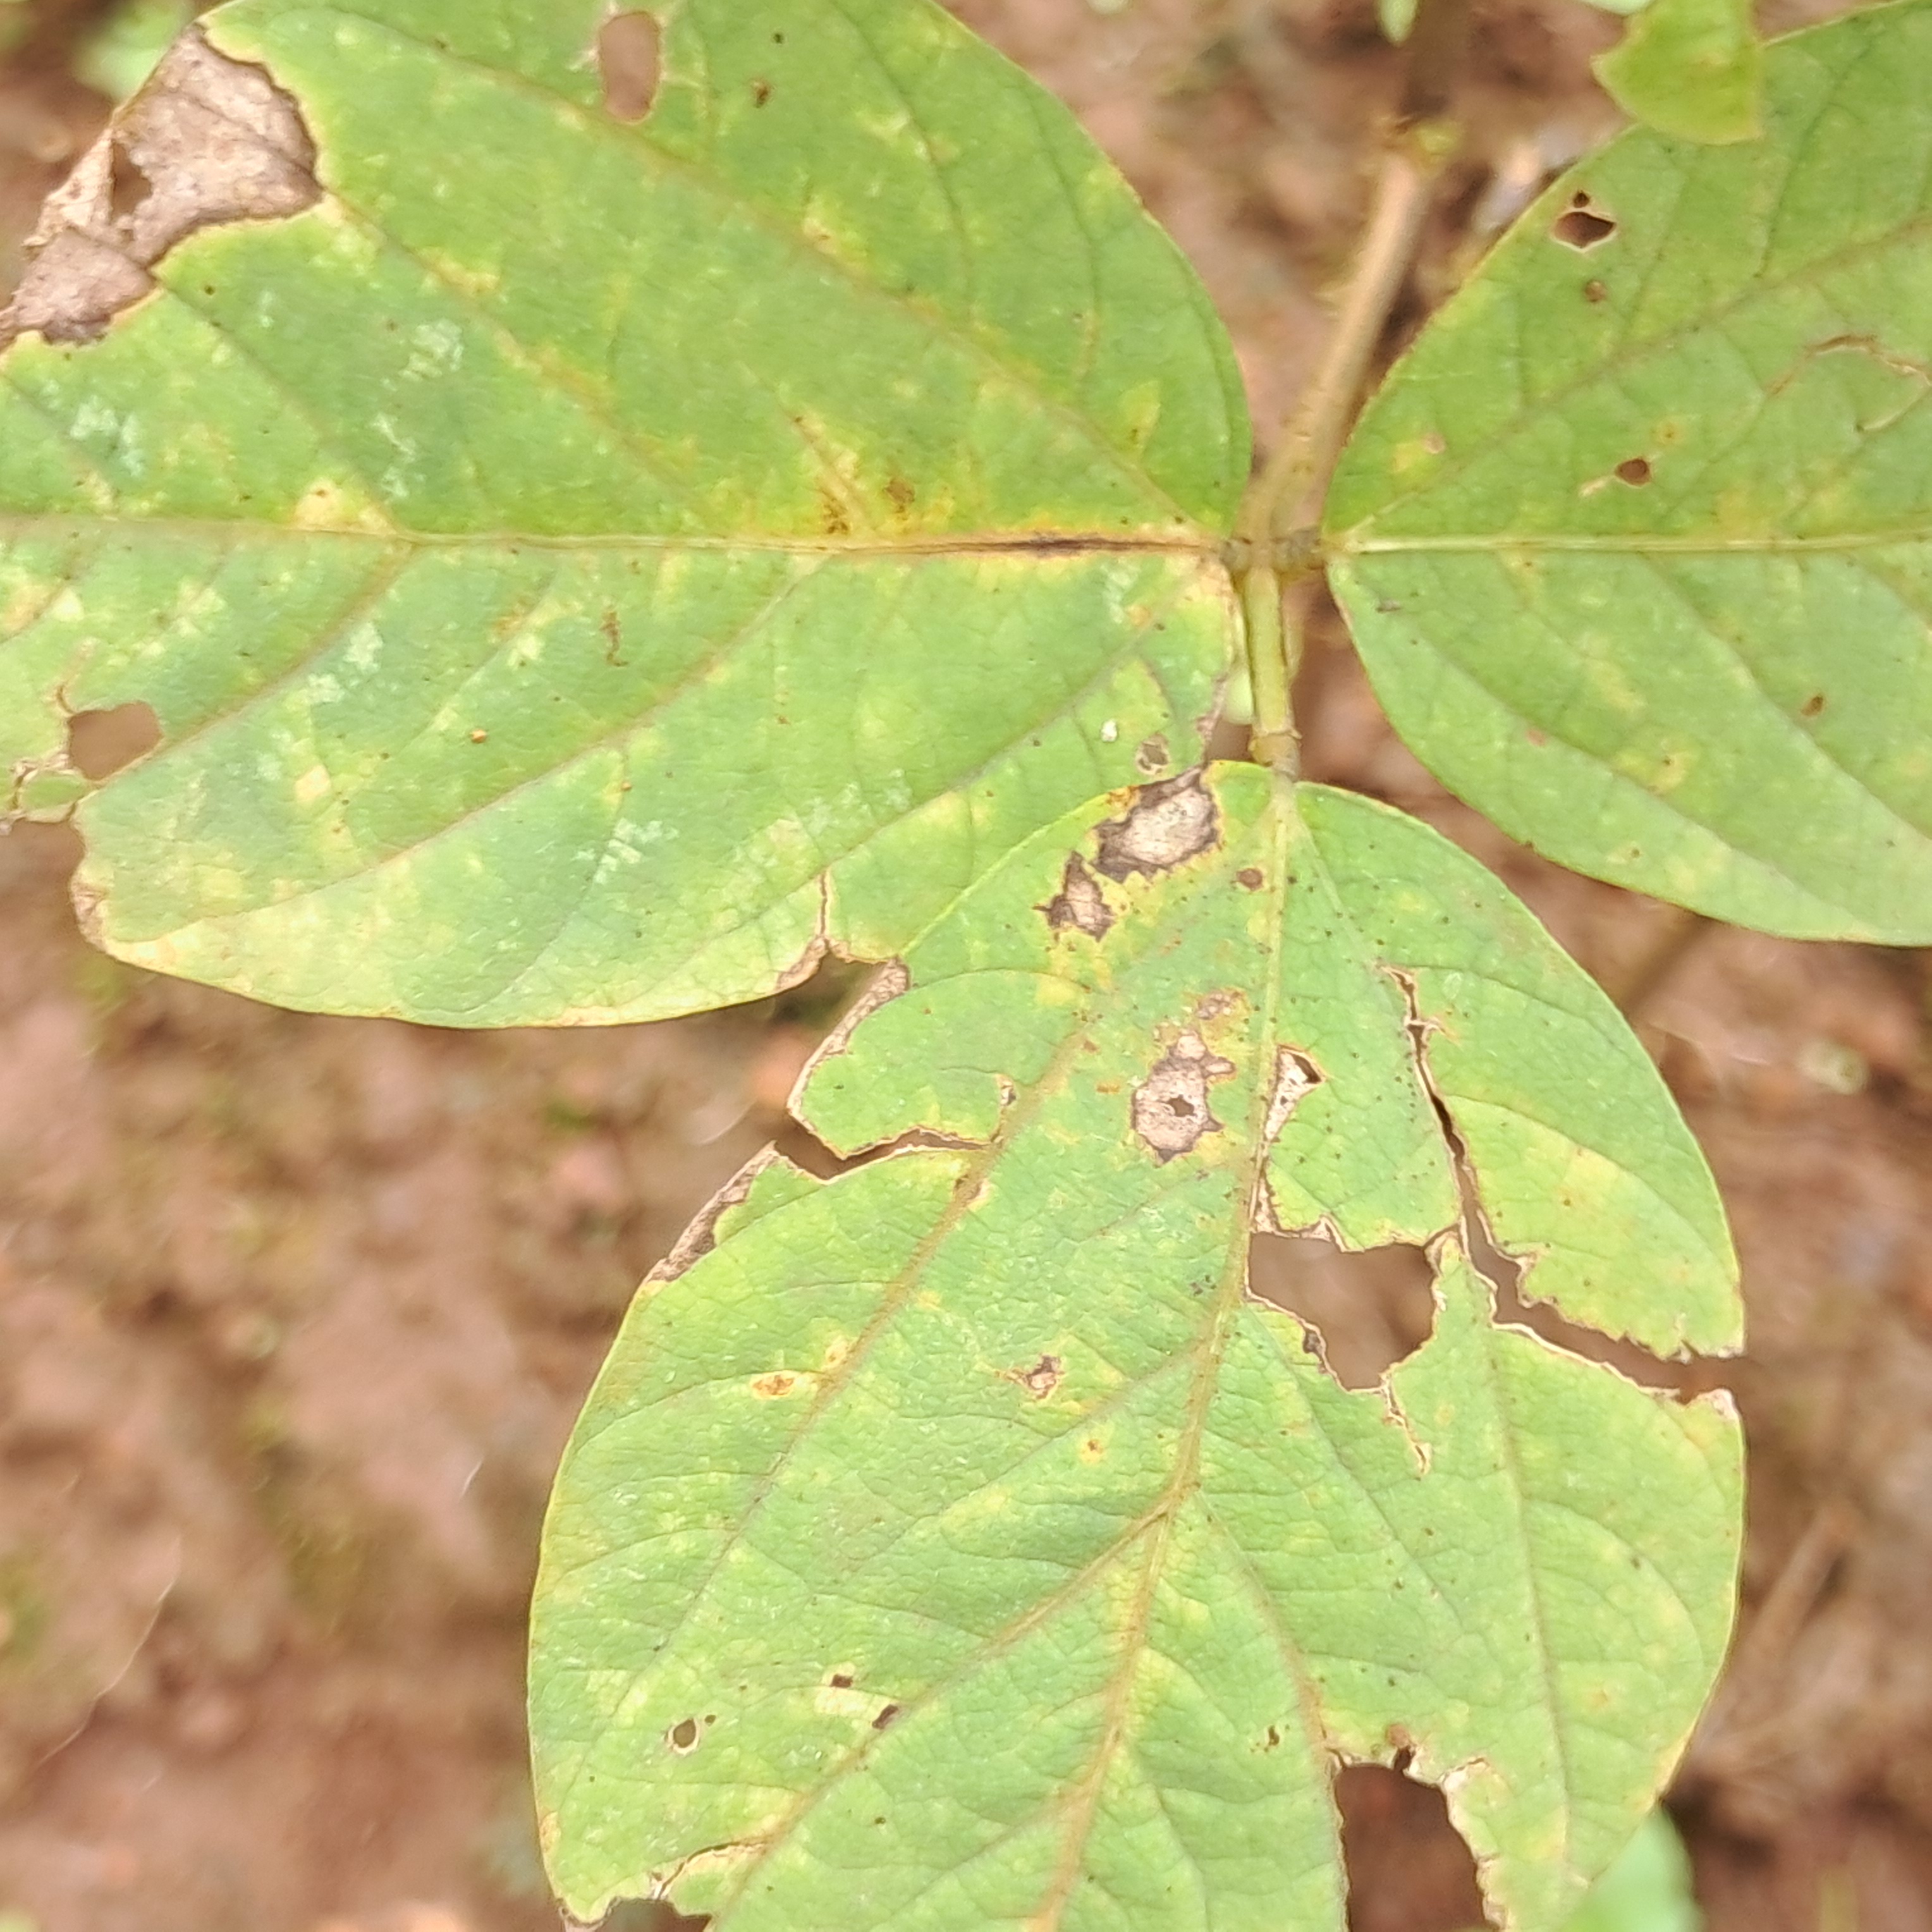
Label: Rust